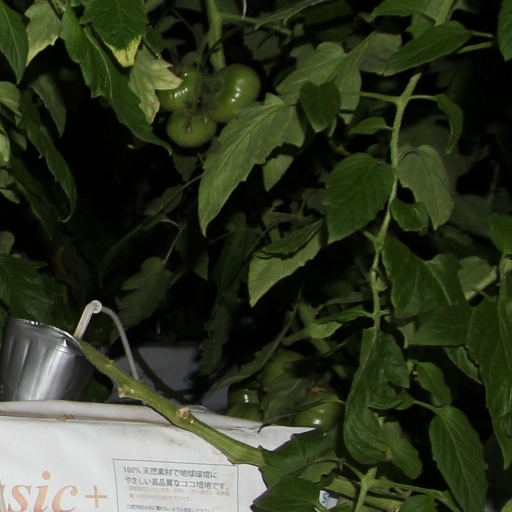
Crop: tomato